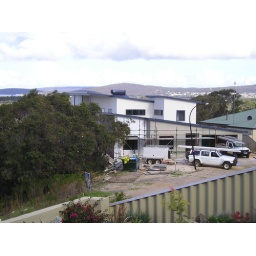
Taken from house over road